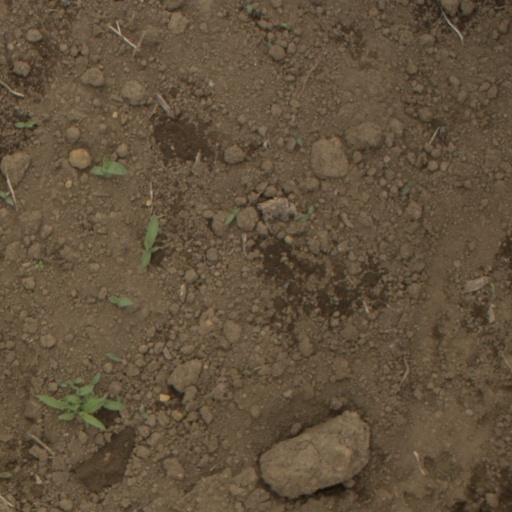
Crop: Jerusalem artichoke